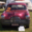
Label: automobile